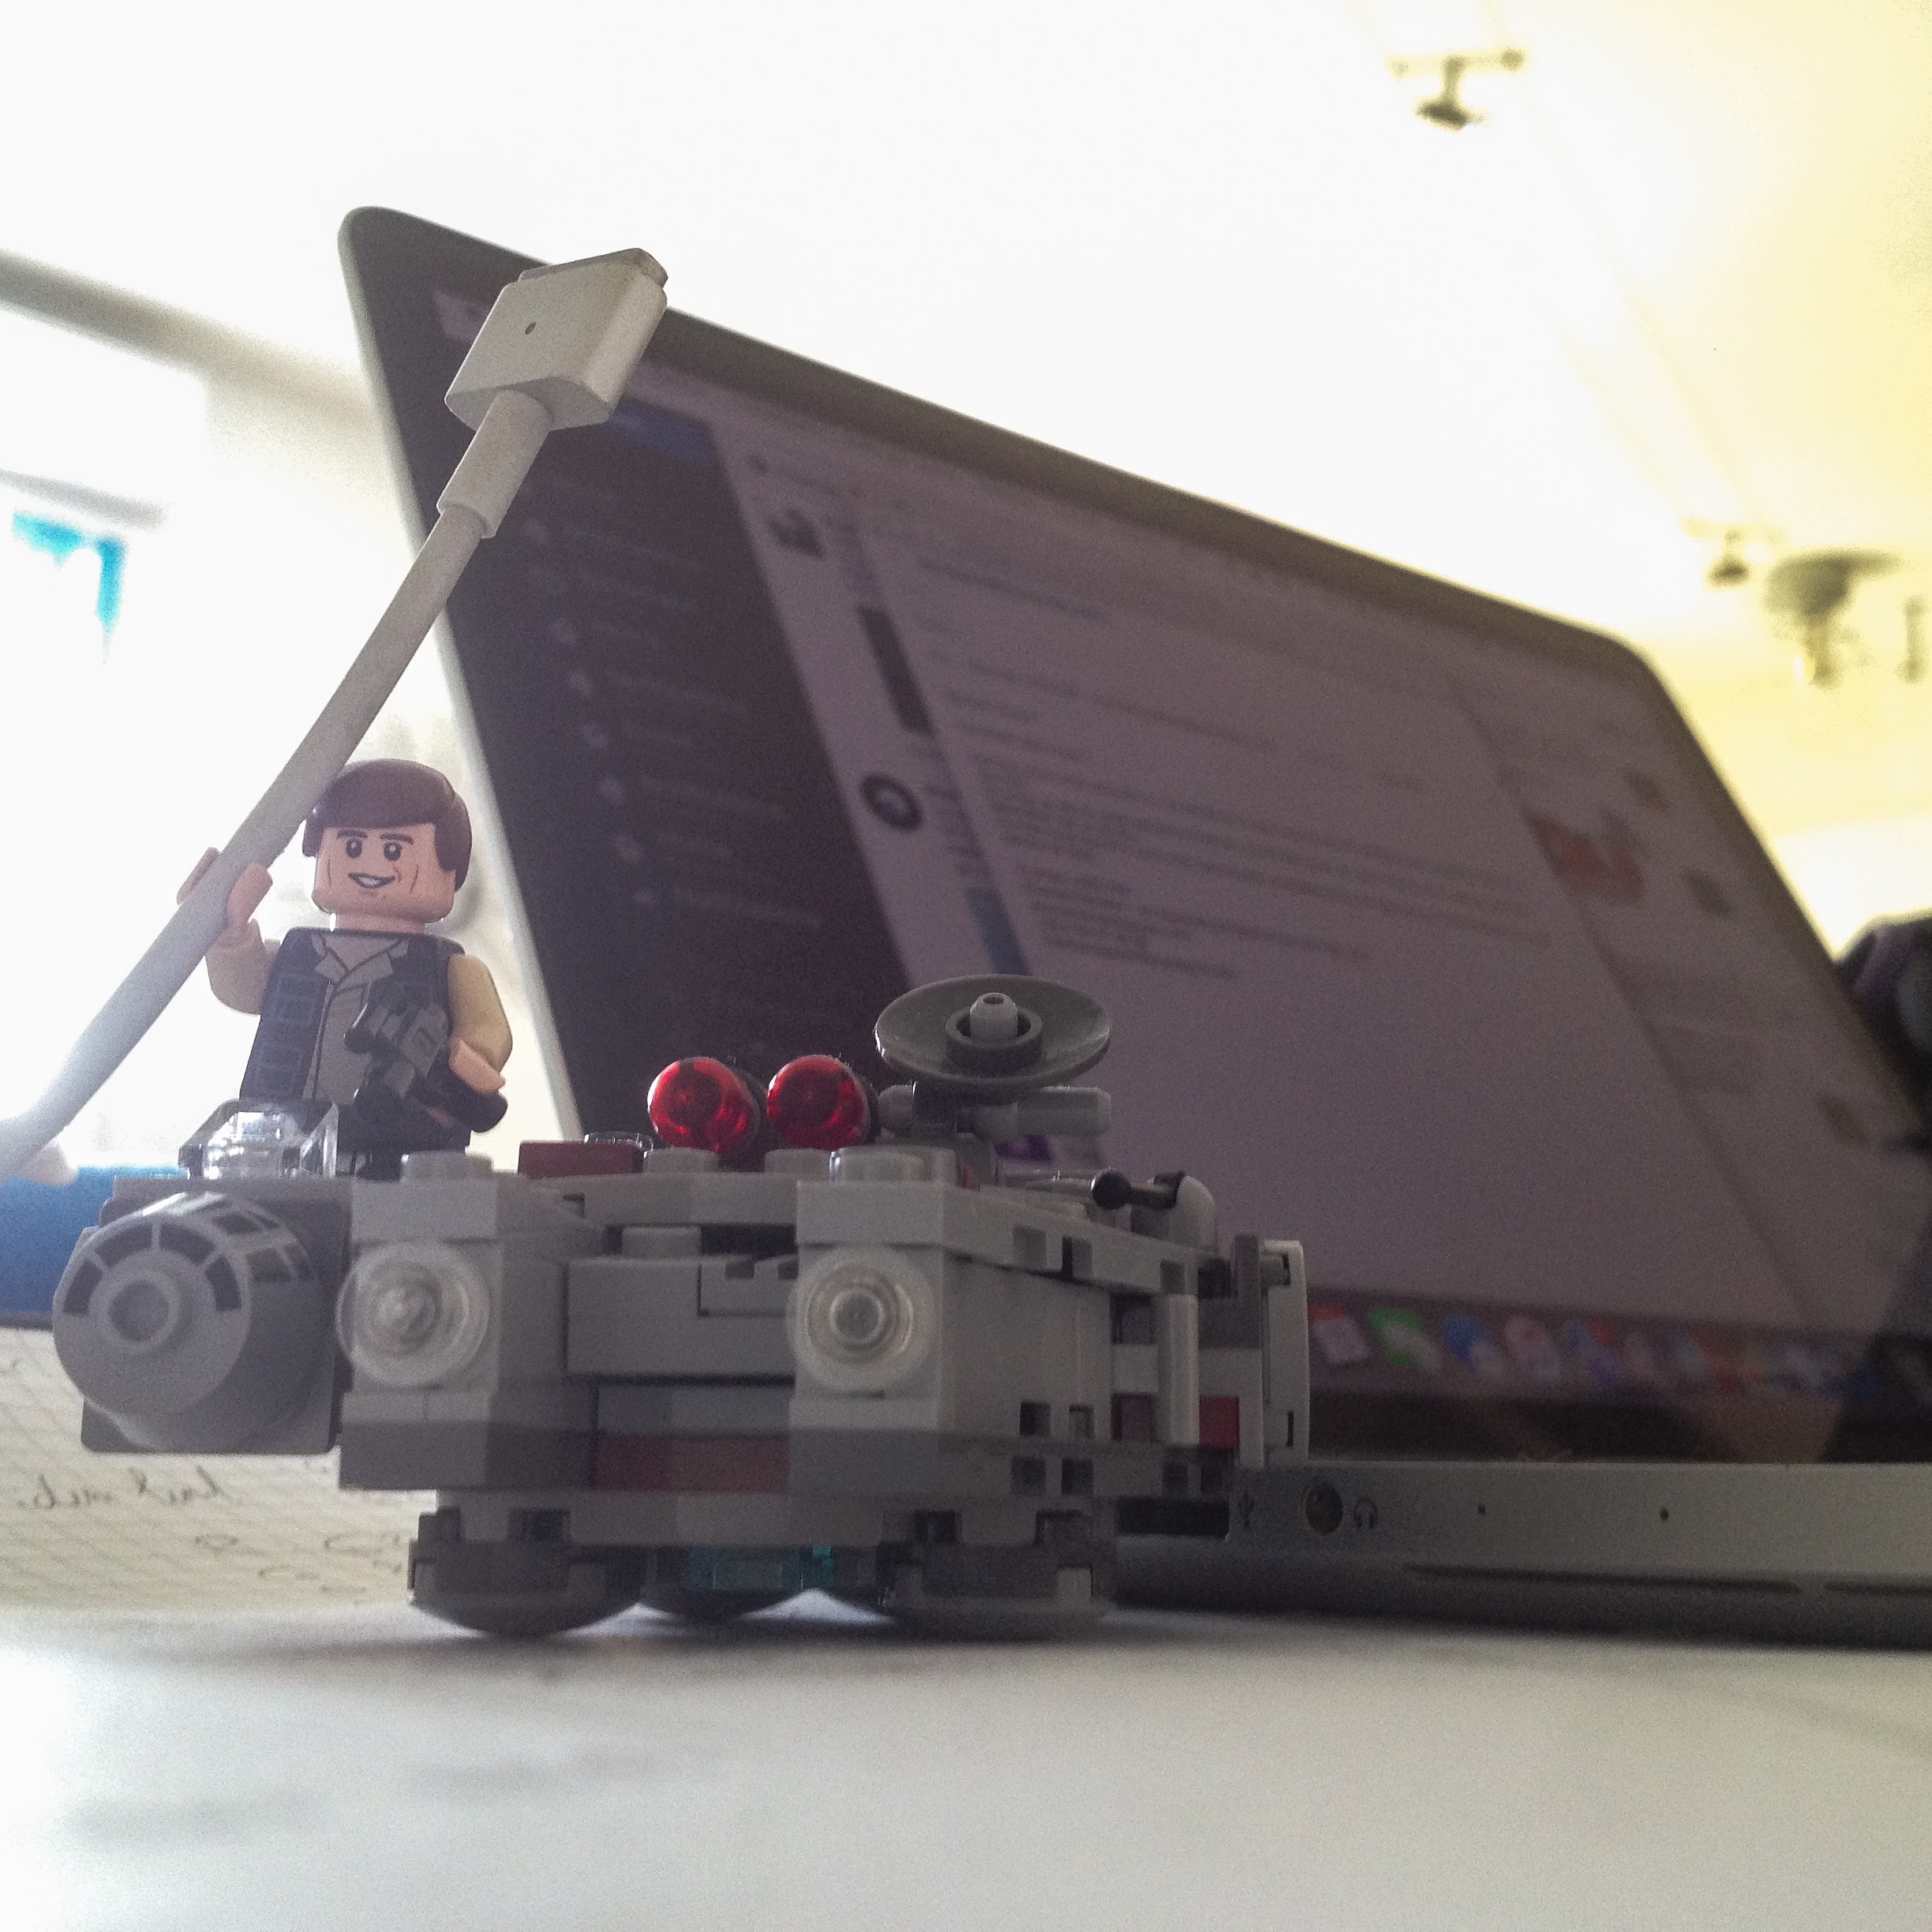
vehicle, weapon